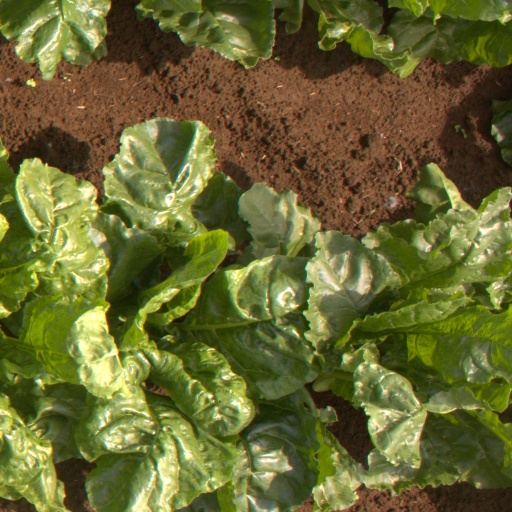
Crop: sugar beet